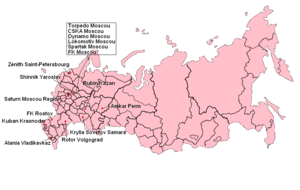
Participants à la Premier League 2004.